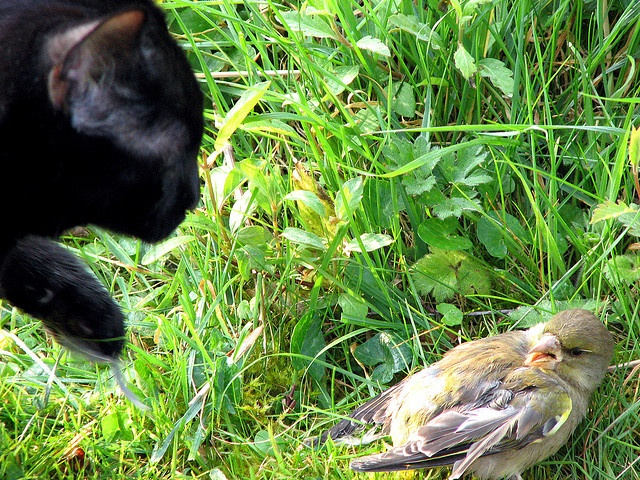
A cat that is standing in the grass near a bird.
Cat curiously inspecting fallen sparrow in the grass
a black and white cat a white and gray bird
A bird is confronting a cat in a grassy place.
a black cat is standing over a bird